Gili Gili

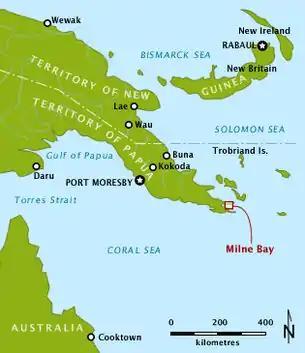
Gili Gili is in Milne Bay, supported by the Naval Base Milne Bay

Gili Gili is a village in Milne Bay Province, Papua New Guinea. The village is located between Swinger Bay-Alotau to the east and Ladava to the west in Milne Bay north shore.